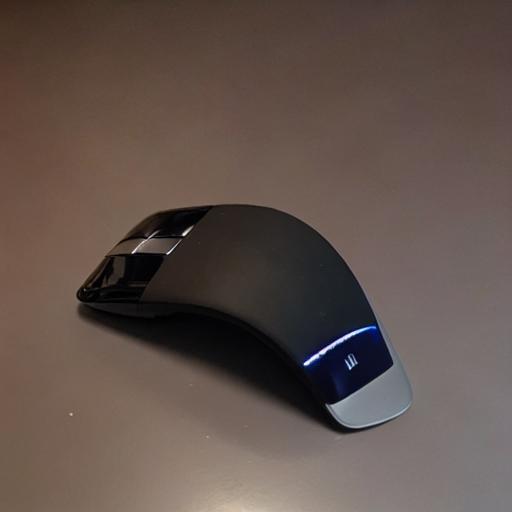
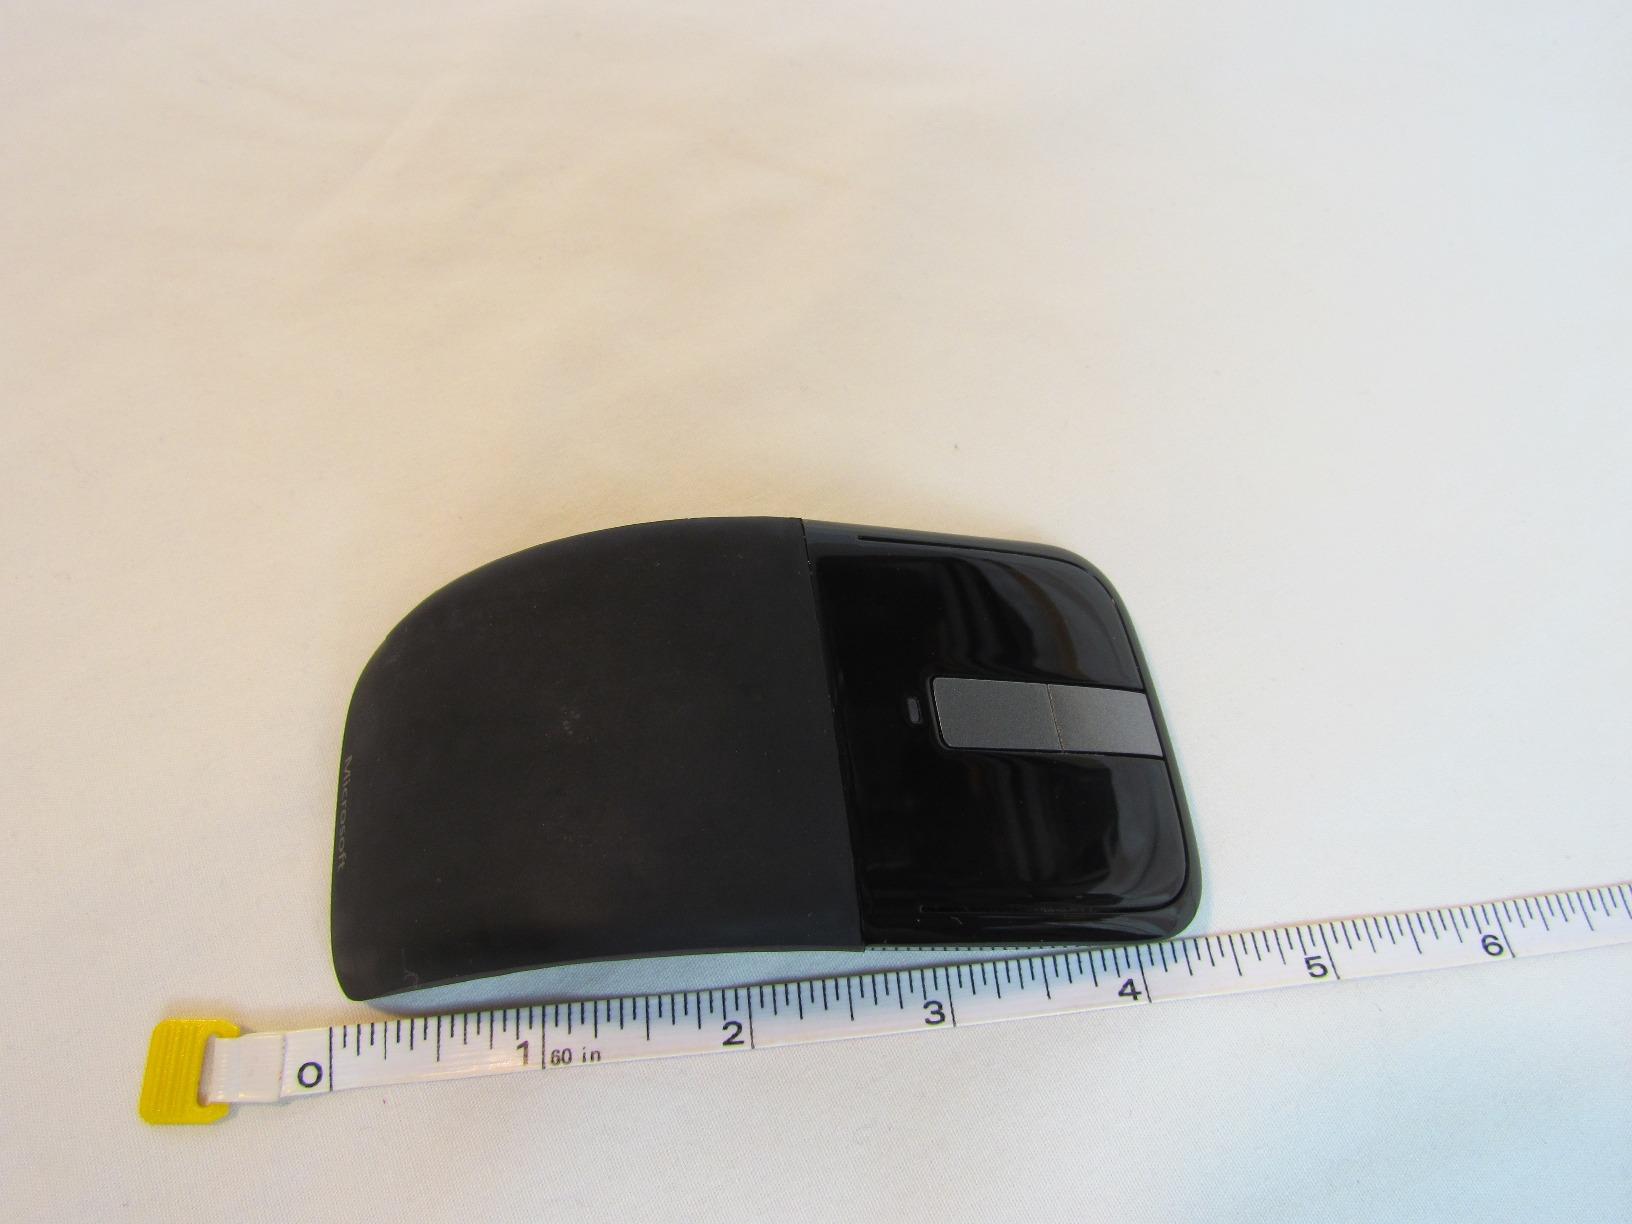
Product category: mouse
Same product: no